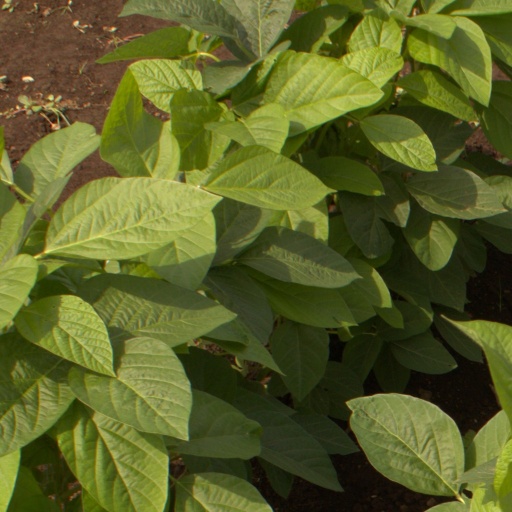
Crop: soybean